Industrial Workers of the World

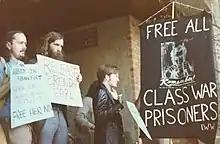
IWW members picket in Sydney, June 1981

The IWW opposed the First World War from 1914 onward and in many ways fought against Australian conscription. A narrow majority of Australians voted against conscription in a very bitter hard-fought referendum in October 1916, and then again in December 1917, Australia being the only belligerent in World War One without conscription. In very significant part this was due to the agitation of the IWW, a group which never had as many as 500 members in Australia at its peak. The IWW founded the Anti-Conscription League (ACL) in which members worked with the broader labor and peace movement, and also carried on an aggressive propaganda campaign in its own name; leading to the imprisonment of Tom Barker (1887–1970) the editor of the IWW paper "Direct Action", sentenced to twelve months in March 1916. A series of arson attacks on commercial properties in Sydney was widely attributed to the IWW campaign to have Tom Barker released. He was released in August 1916, but twelve mostly prominent IWW activists, the so-called Sydney Twelve were arrested in NSW in September 1916 for arson and other offenses. Their trial and eventual imprisonment became a "cause célèbre" of the Australian labor movement, which saw no convincing evidence of their involvement. A number of other scandals were associated with the IWW; a five-pound note forgery scandal, the so-called Tottenham tragedy in which the murder of a police officer was blamed on the IWW, and above all it was blamed for the defeat of the October 1916 conscription referendum. In December 1916, the Commonwealth government led by Labour Party renegade Billy Hughes declared the IWW an illegal organization under the Unlawful Associations Act. Eighty six members immediately defied the law and were sentenced to six months imprisonment. "Direct Action" was suppressed, its circulation was at its peak of something over 12,000. During the war over 100 members Australia-wide were sentenced to imprisonment on political charges, including the veteran activist Monty Miller.